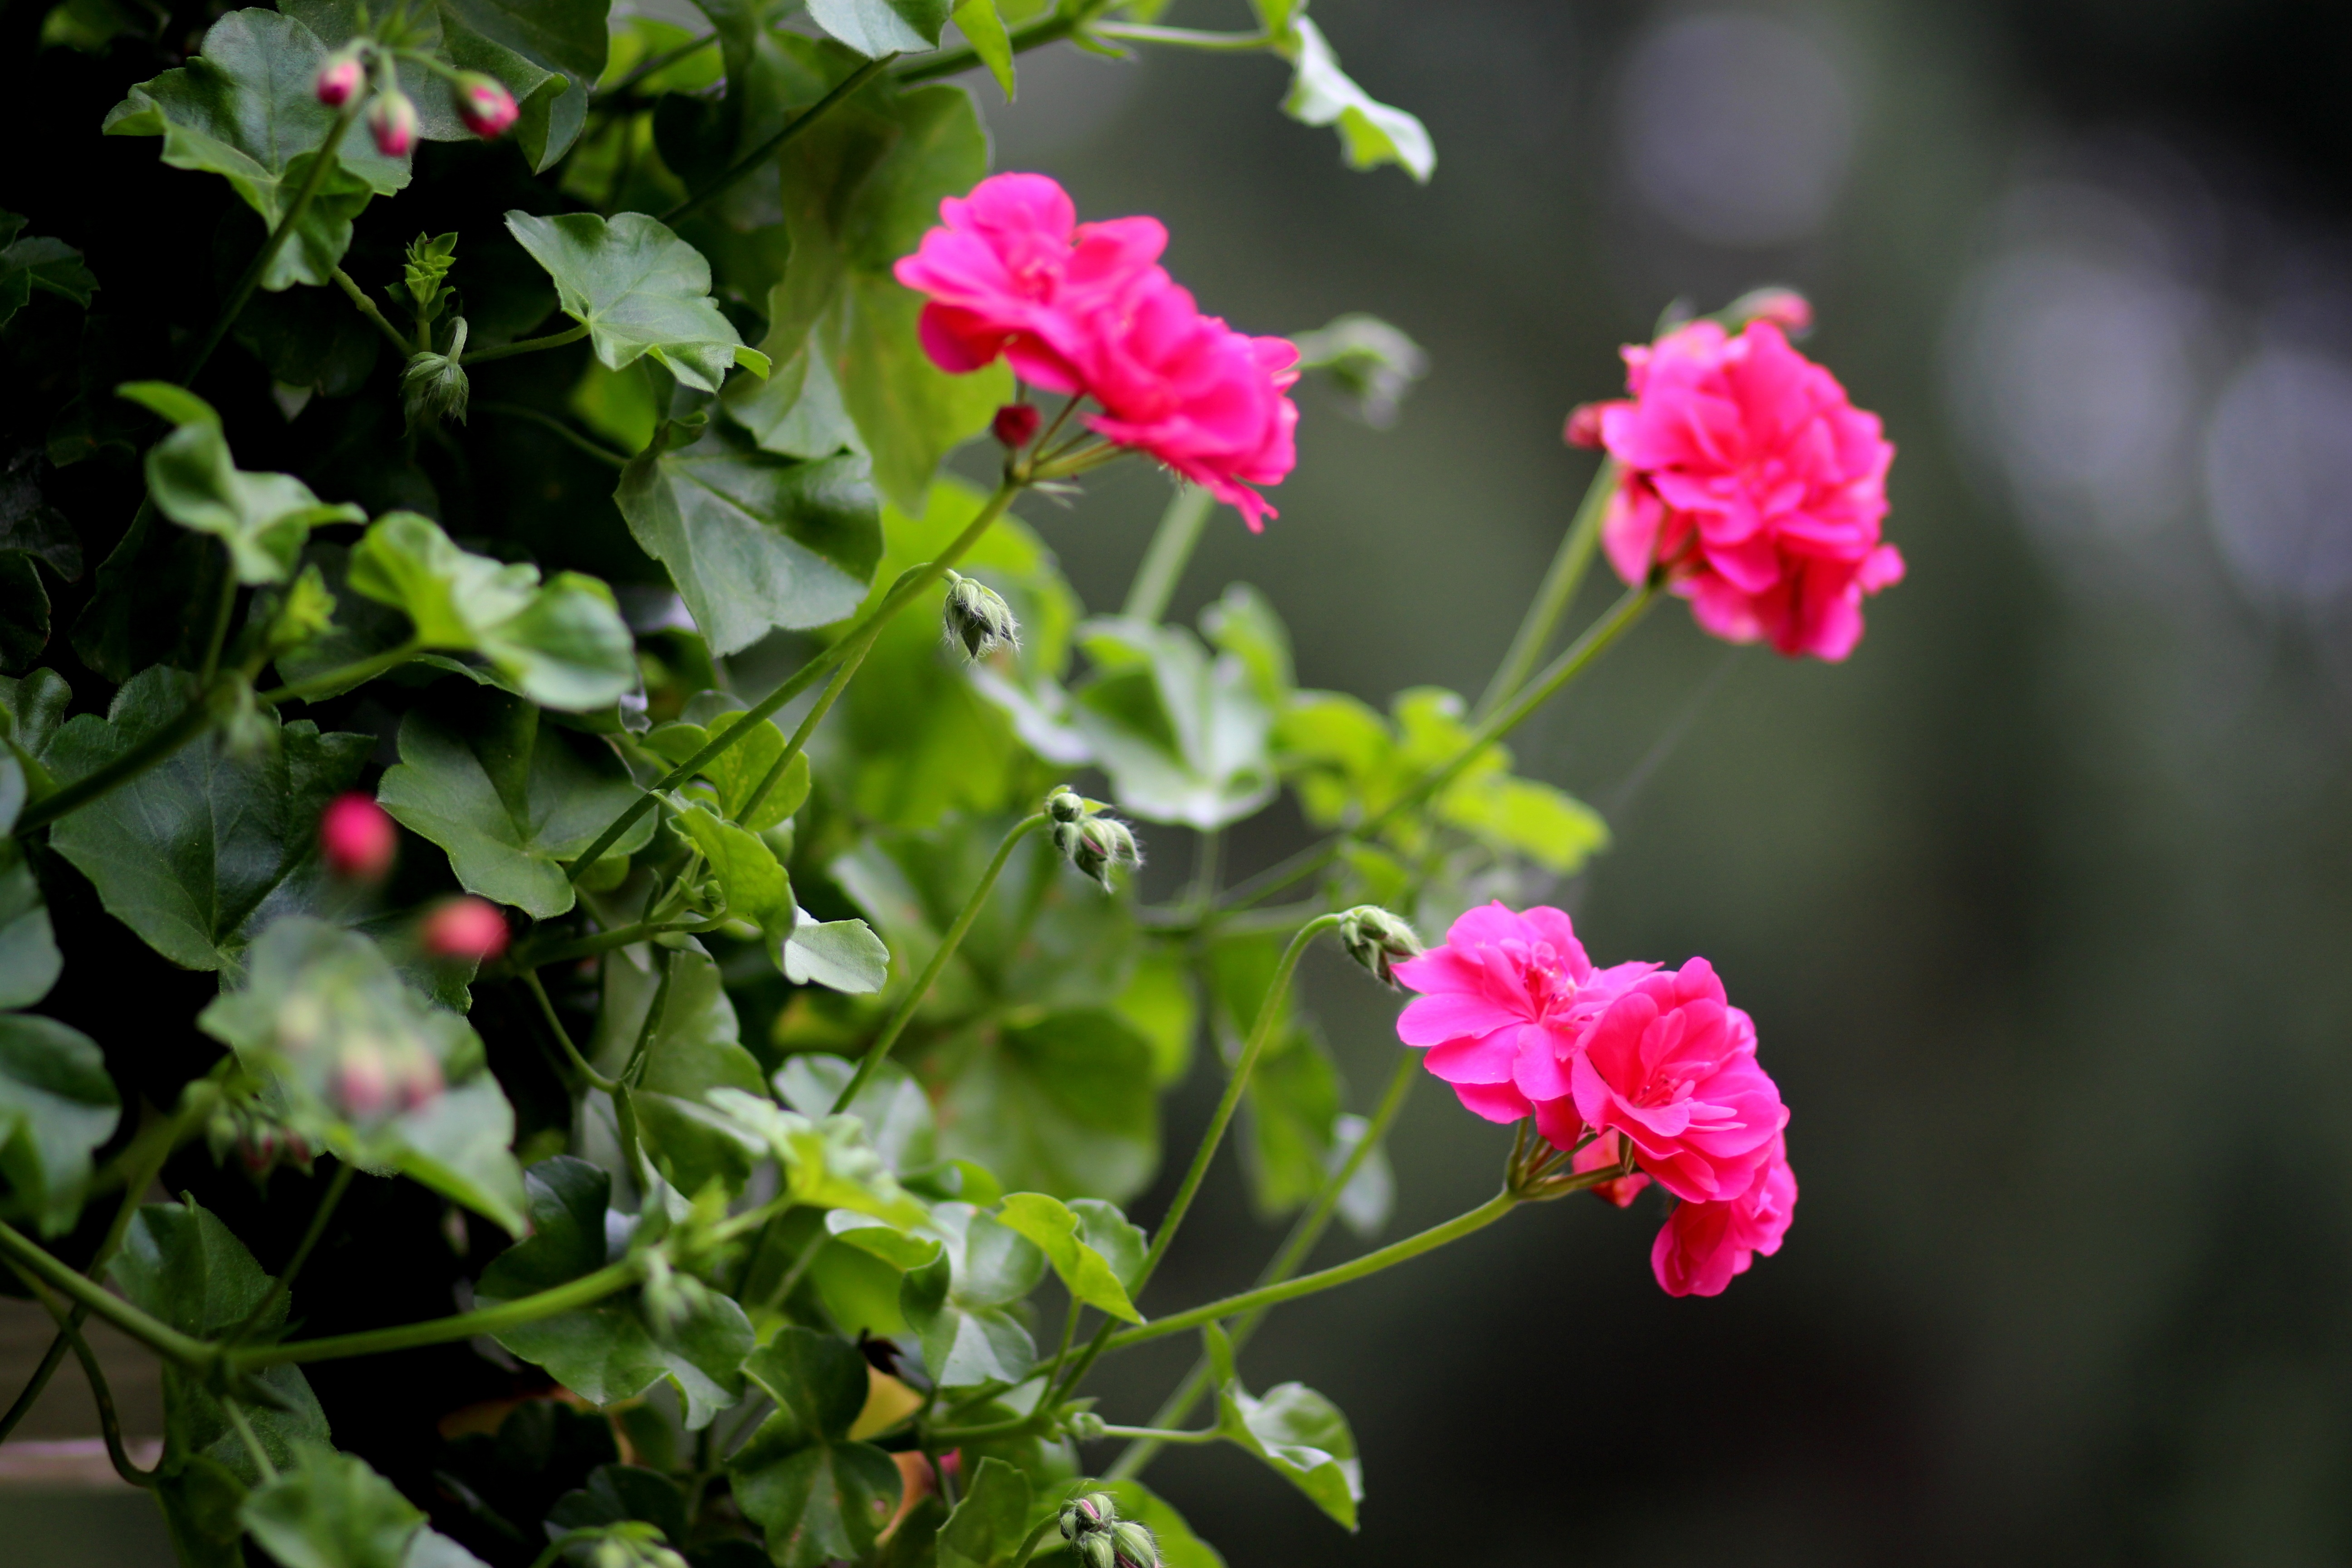
nature, blossom, plant, leaf, flower, petal, rose, botany, pink, flora, wildflower, geranium, shrub, macro photography, flowering plant, annual plant, land plant